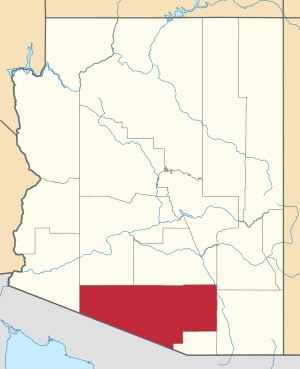
Pima County
Pima Countys placering i Arizona
Pima County er amt i Arizona, USA, med byen Tucson som hovedsæde.